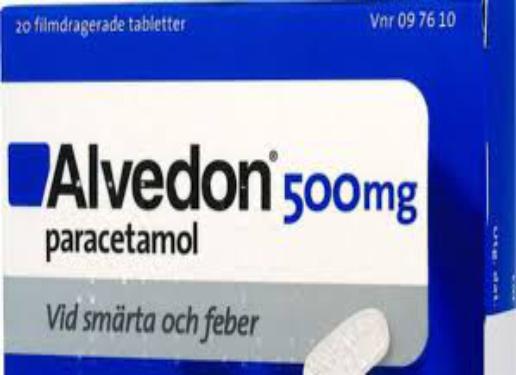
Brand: alvedon
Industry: Medical